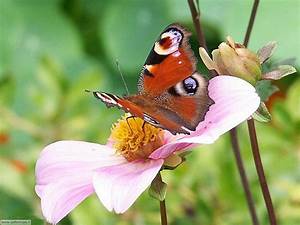
Label: farfalla